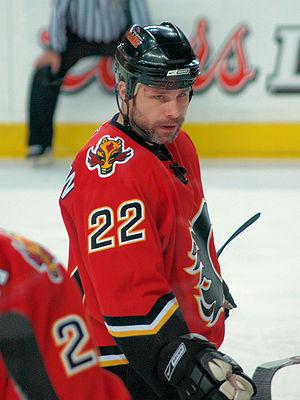
Daymond Langkow est un joueur professionnel canadien de hockey sur glace.